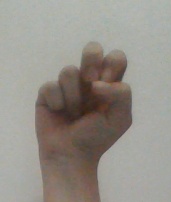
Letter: gaaf